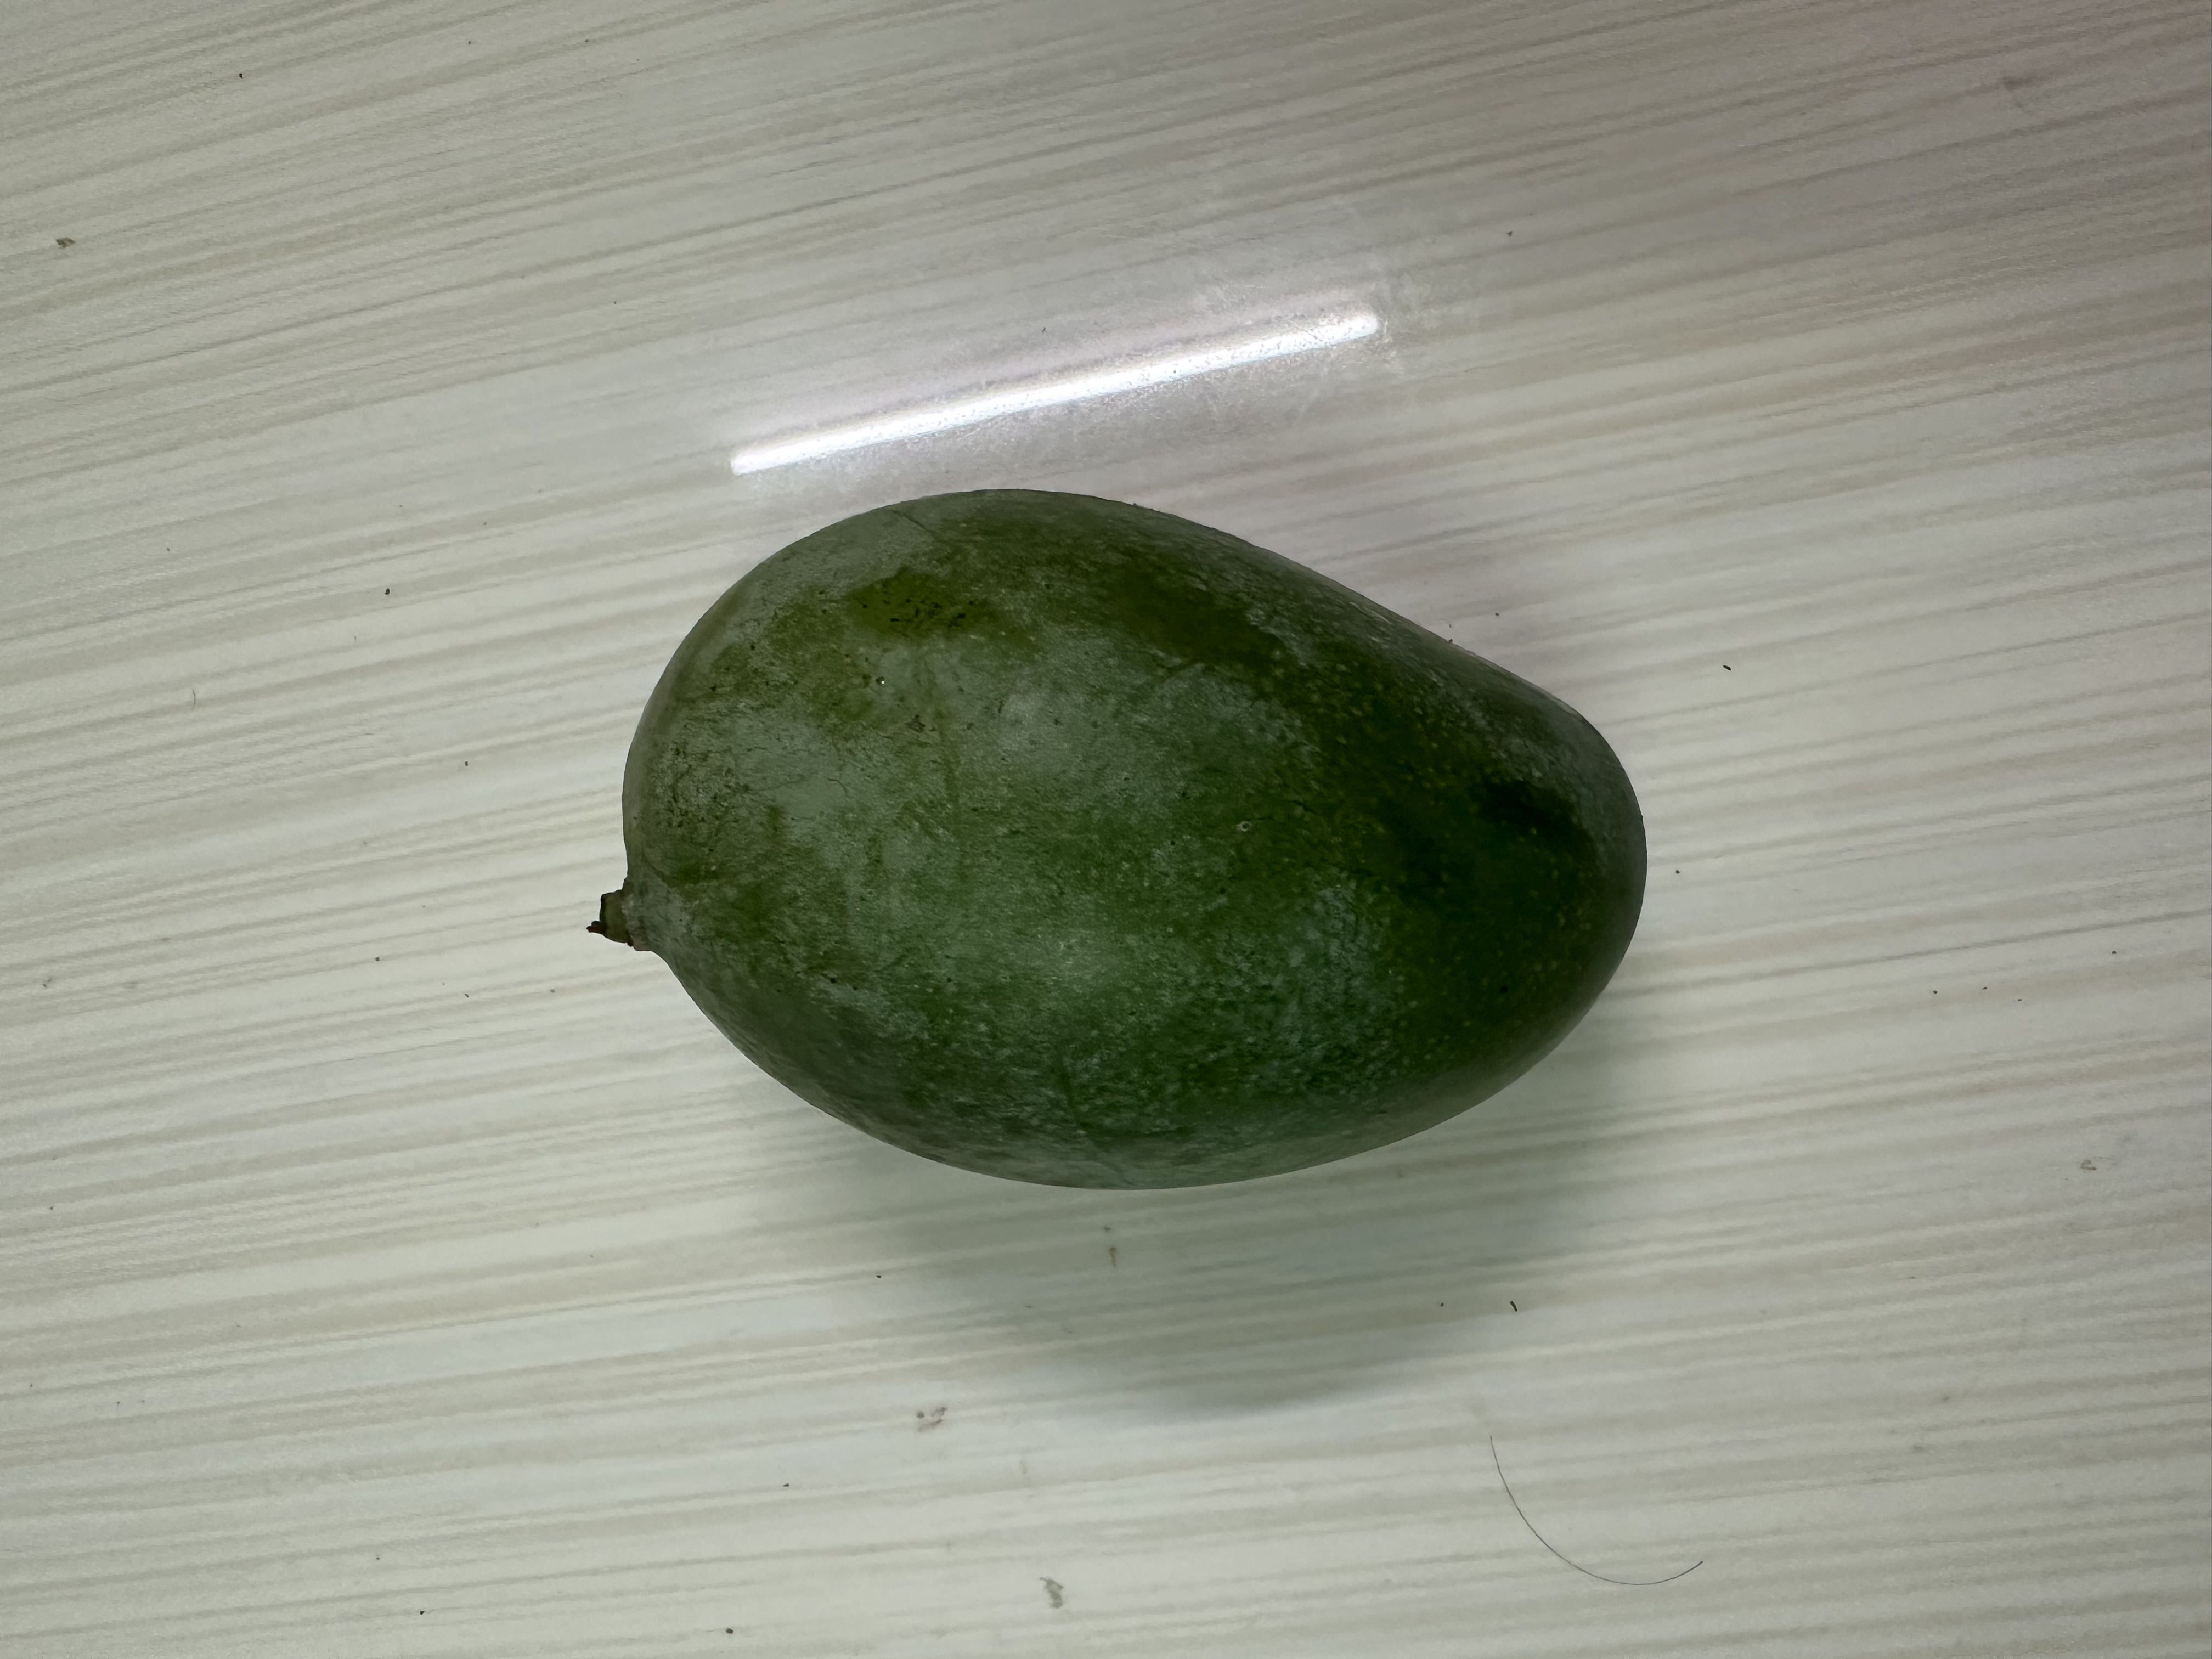
Mango variety: Amrapali